Billy Joel

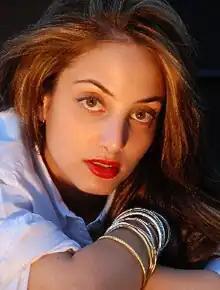
Joel's eldest daughter, Alexa Ray Joel, born to Joel and Christie Brinkley in 1985

Joel toured South Africa, Australia, Japan and Hawaii in late 2006, and subsequently toured the Southeastern U.S. in February and March 2007 before hitting the Midwest in the spring of 2007. A new song, titled "All My Life", was Joel's newest single (with second track "You're My Home", live from Madison Square Garden 2006 tour) and was released in stores on February 27, 2007. On February 4, Joel sang the national anthem for Super Bowl XLI, becoming the second to sing the national anthem twice at a Super Bowl, after Aaron Neville.